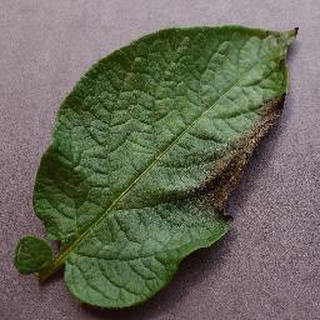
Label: potato_late_blight